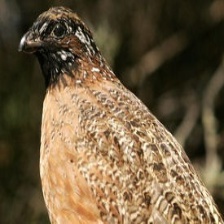
Species: MASKED BOBWHITE
Scientific name: COLINUS VIRGINIANUS RIDGWAYI
ImageNet parent category: quail